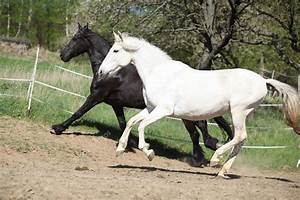
Label: horse